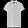
Label: T - shirt / top